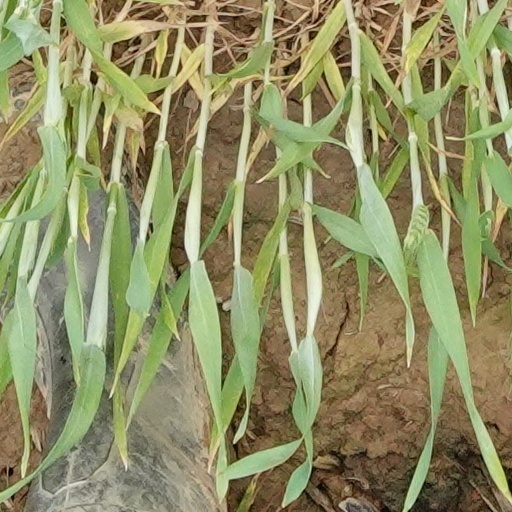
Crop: wheat